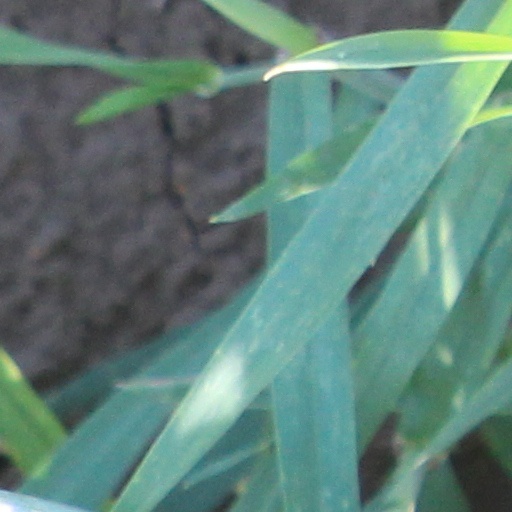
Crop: wheat